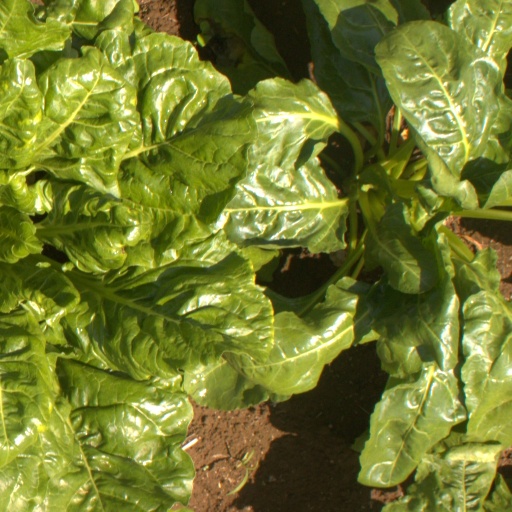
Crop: sugar beet